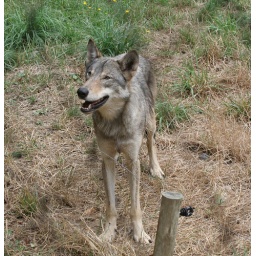
The female gray wolf was very interested in the bag of popcorn a visitor was munching on.